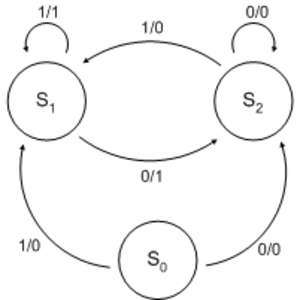
En informatique théorique, notamment en théorie des automates, et en théorie de la calculabilité, une machine de Mealy ou automate de Mealy est un transducteur fini pour lequel les sorties dépendent à la fois de l'état courant et des symboles d'entrée. Cela signifie que l'étiquette de chaque transition est un couple formé d'une lettre d'entrée et d'une lettre de sortie. En particulier, la longueur du mot de sortie est égale à la longueur du mot d'entrée.